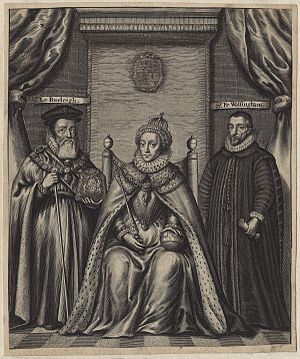
Francis Walsingham / Tidlig karriere
Indgravering fra 1600-tallet af dronning Elizabeth med William Cecil (tv.) og Francis Walsingham (th.).
Sir Francis Walsingham var Elizabeth I's udenrigsminister fra 20. december 1573 indtil sin død, og grundlægger af Englands første hemmelige politi.